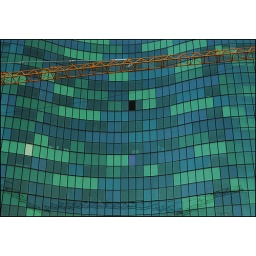
1 black in green glasses